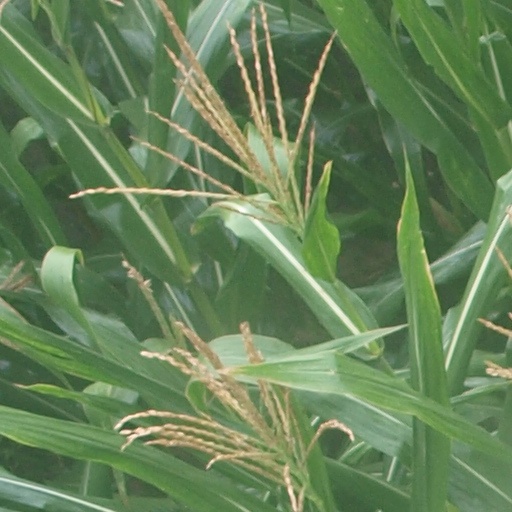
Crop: maize; corn